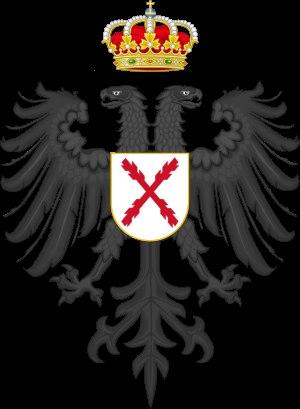
Les Requetés sont les miliciens carlistes espagnols, reconnaissables à leur béret rouge, essentiellement paysans et artisans, défendant Dieu, la Patrie et le Roi.